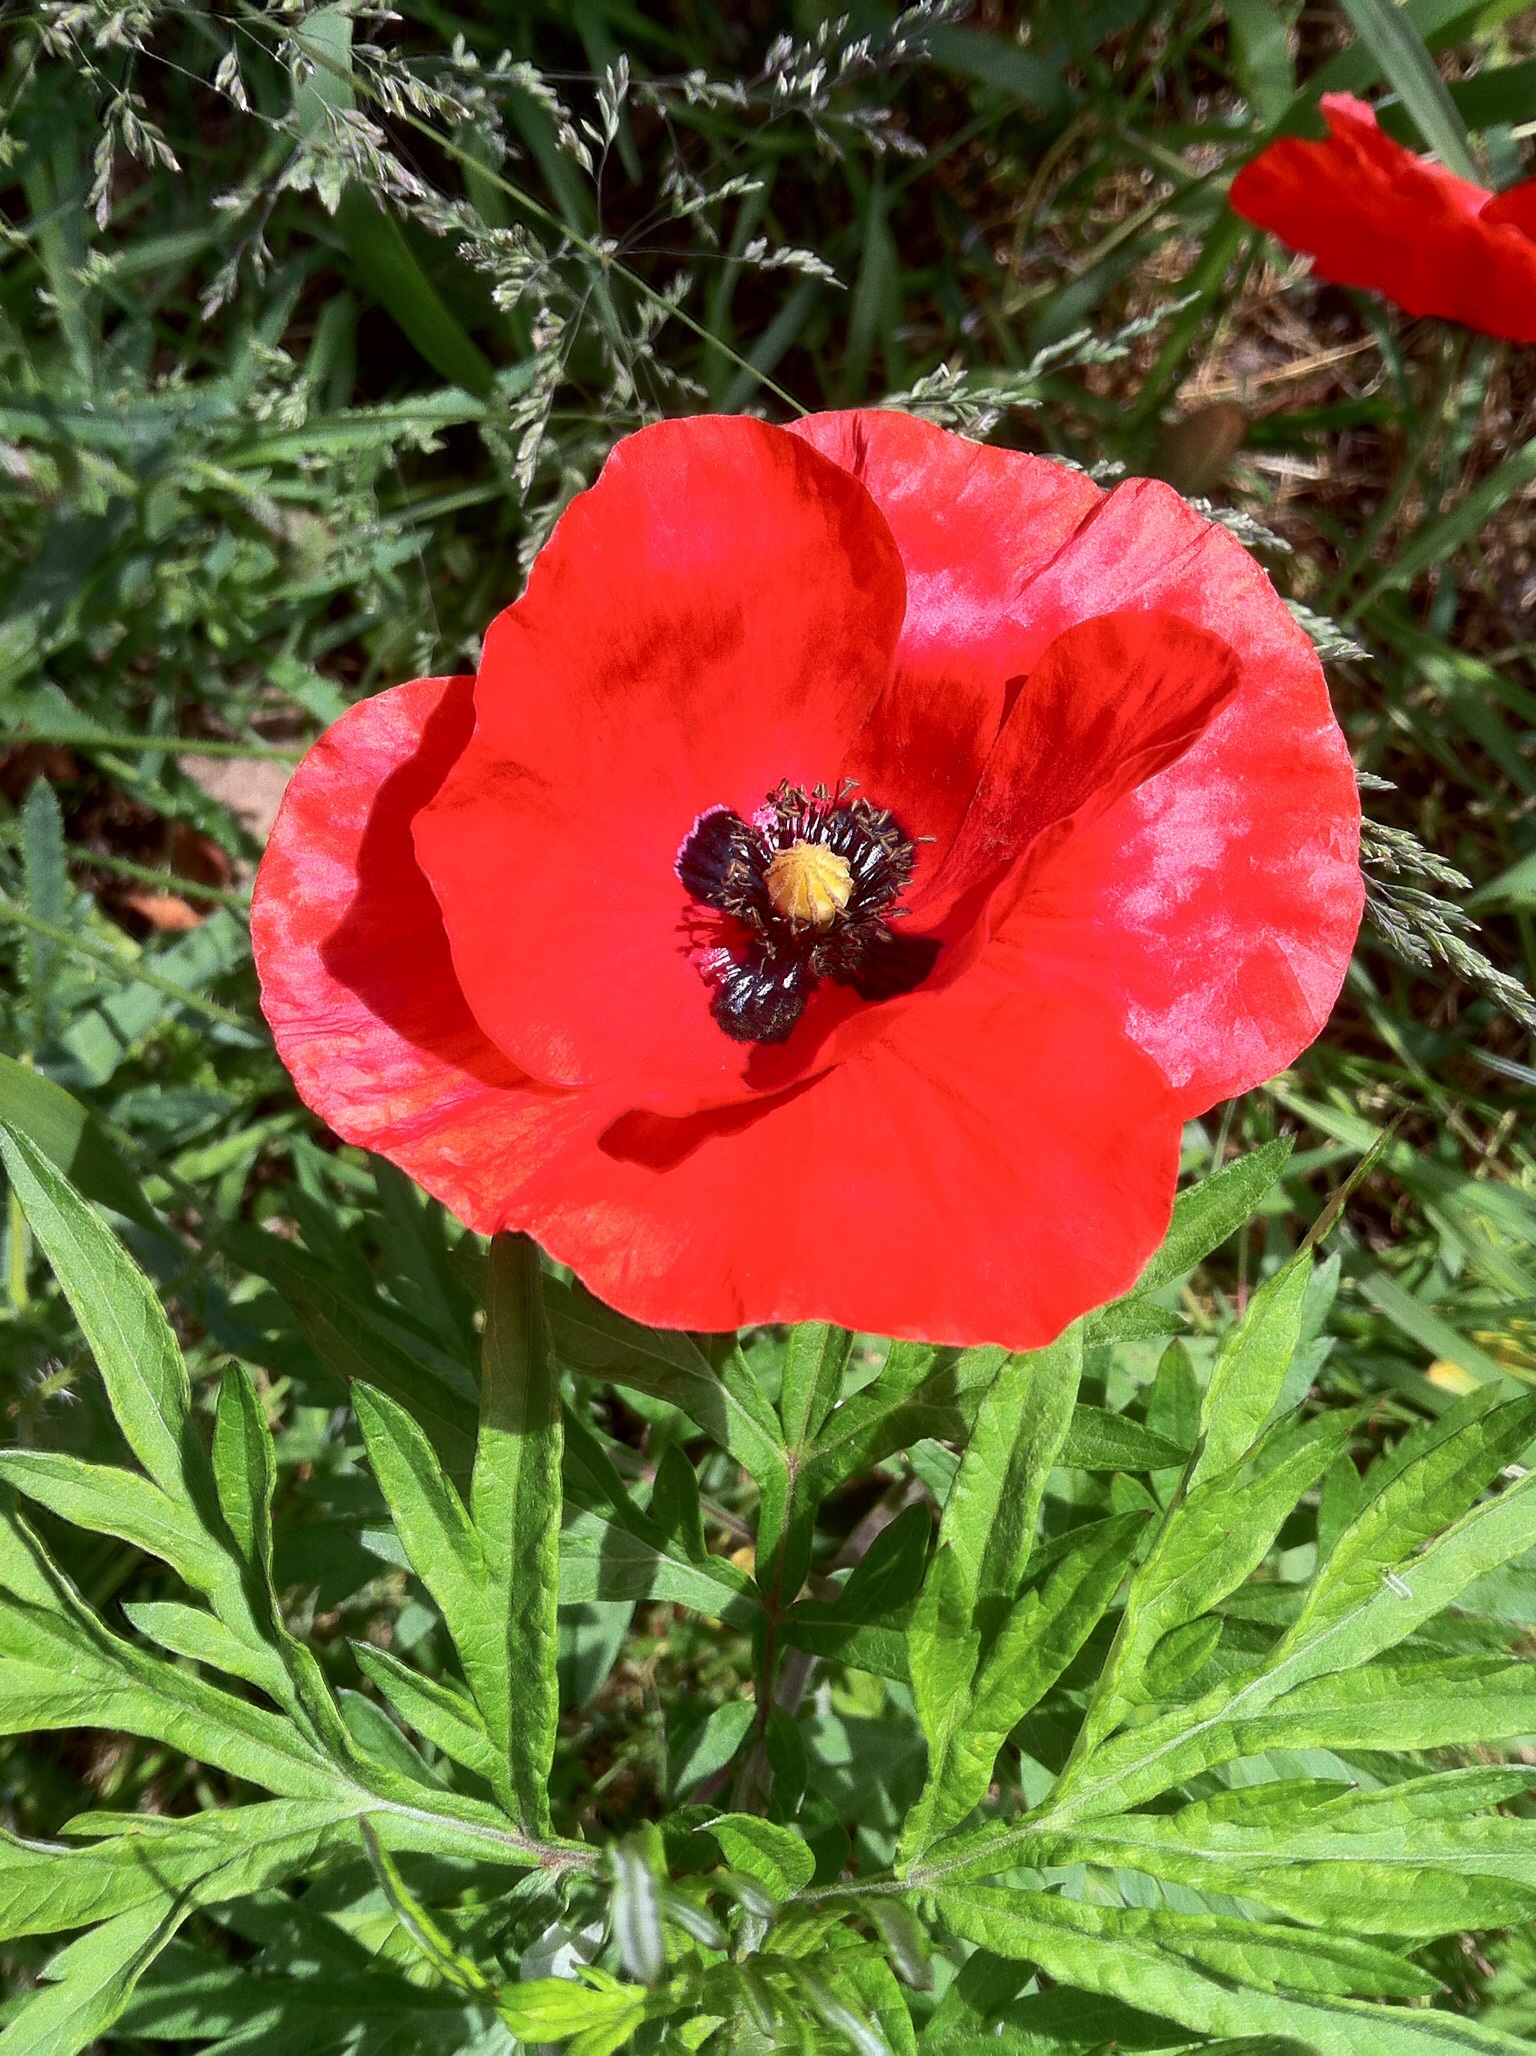
nature, plant, flower, petal, green, red, black, flora, klatschmohn, poppy flower, leaves, poppy, coquelicot, calyx, flowering plant, edge of field, annual plant, land plant, complementary colors, poppy family